World religions

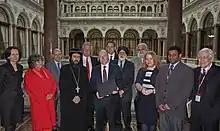
A 2013 interfaith event in the United Kingdom featuring proponents of the Baháʼí Faith, Buddhism, Christianity, Hinduism, Islam, Judaism, and Sikhism, all belief systems classified as "world religions".

The inclusion of Judaism in the "Big Five" raises some issues; it is included in the list because of its influence on Christianity and Islam and because of its relevance to traditional Eurocentric understandings of Western history. On demographic grounds, it does not fit into the list, for there are far fewer Jews in the world than there are Christians, Muslims, Hindus, and Buddhists. Similarly, it does not fit into the list if the groups are defined by a desire to spread internationally, because Judaism historically has been a non-proselytizing religion.